Michael Iaconelli

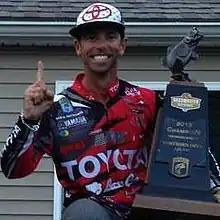

After high school, Iaconelli founded the bass fishing club, "Top Rod Bassmasters". Top Rod Bassmasters became Iaconelli's first venture into competitive bass fishing. The club had inter-club tournaments among its members. In 1992, after three years of fishing in Top Rod Bassmasters, Iaconelli made the transition to the pro-am circuit. His first tournament on this circuit was the North Carolina Top 100. This event was held on Lake Norman in Mecklenburg County, North Carolina. In this tournament, Iaconelli drew widely known fisherman, Tommy Biffle. In the following days of the North Carolina Top 100, he would also draw well-known fishermen David Fritts and Gary Klein. In 1994, Iaconelli once again fished the North Carolina Top 100 on Lake Norman. At this tournament, he won his first bass boat. The boat he won was a new Ranger 374.